Taylor Field (Regina, Saskatchewan)

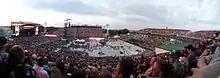
Paul McCartney performing at Mosaic Stadium in August 2013.

It was announced on May 4, 2009 that Aerosmith would be performing at Mosaic Stadium on August 9 as part of the Aerosmith/ZZ Top Tour. This concert, however, was cancelled due to the injuries that Steven Tyler sustained after falling off the stage in Sturgis, South Dakota.